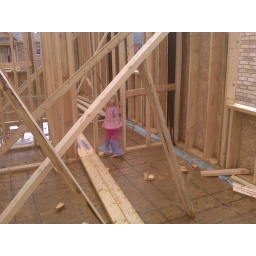
Jess walking in to the master bedroom